Nirakazhcha

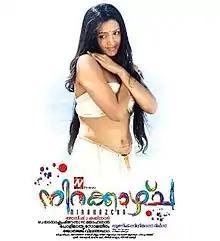

Nirakazhcha is a 2010 Malayalam film directed by debutant Anish J. Karrinad starring Italian actor Vincenzo Bocciarelli, Mamta Mohandas and Manoj K. Jayan in the lead roles.